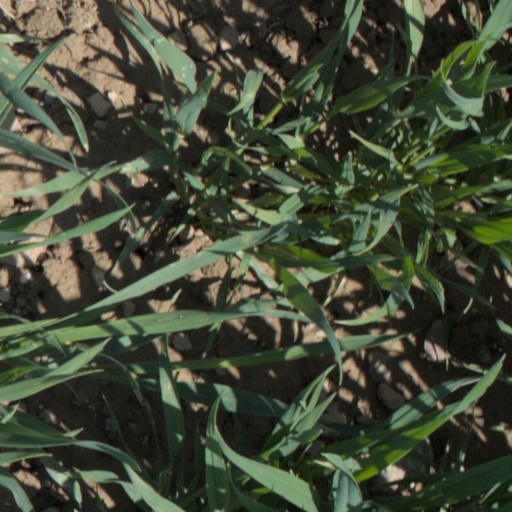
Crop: wheat